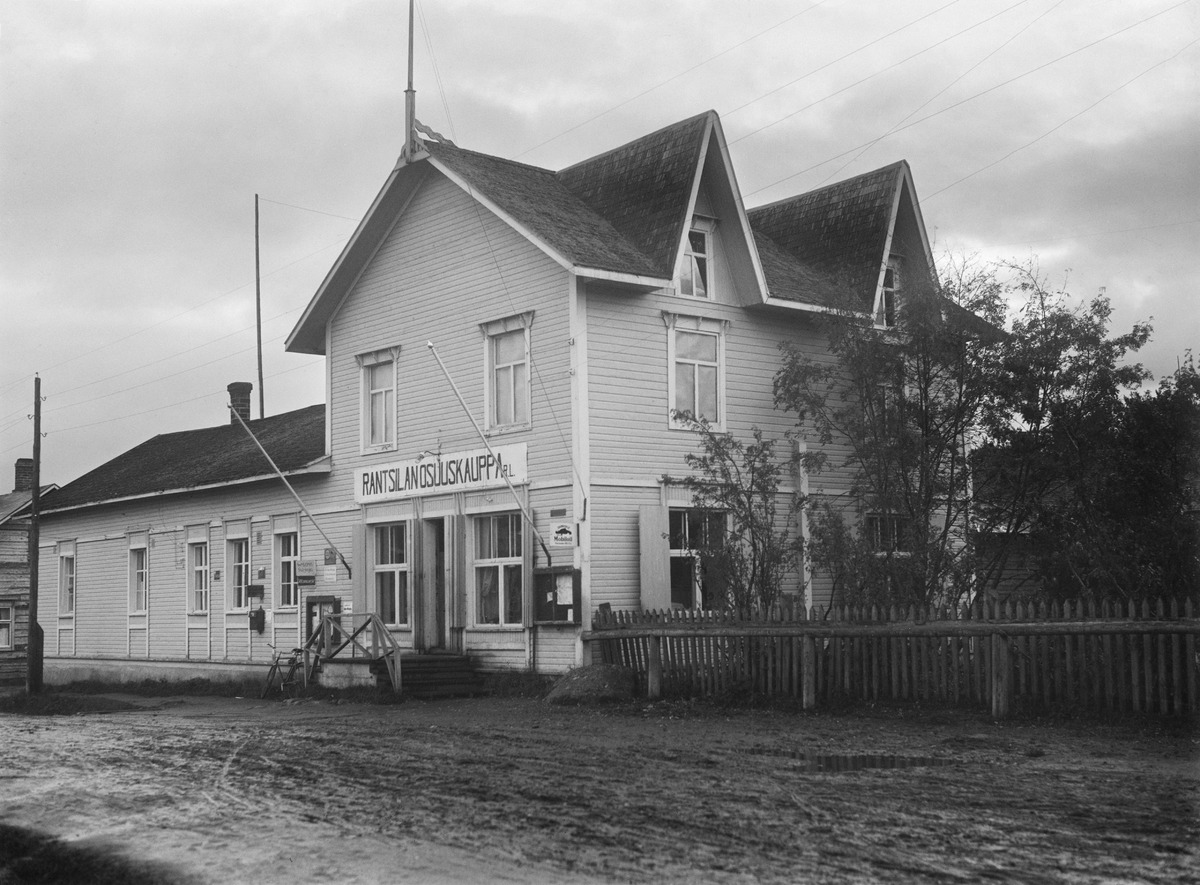
Ranstilan osuuskauppa
The cooperative shop in Rantsila, Finland
sisällön kuvaus: Ranstilan osuuskauppa 30.9.1932. content description: The cooperative shop in Rantsila in Finland on September 30, 1932.
Vuosi: 1932
Paikka: Suomi, Pohjois-Pohjanmaa, Siikalatva, Rantsila
Aiheet: SOK; Suomen Osuuskauppojen Keskuskunta; osuuskauppa; osuuskaupat; rakennukset; myymälät; kokokuva; ulkokuva; osuuskunnat; osuusliikkeet; consumer cooperatives; retail cooperatives; cooperative shops; buildings